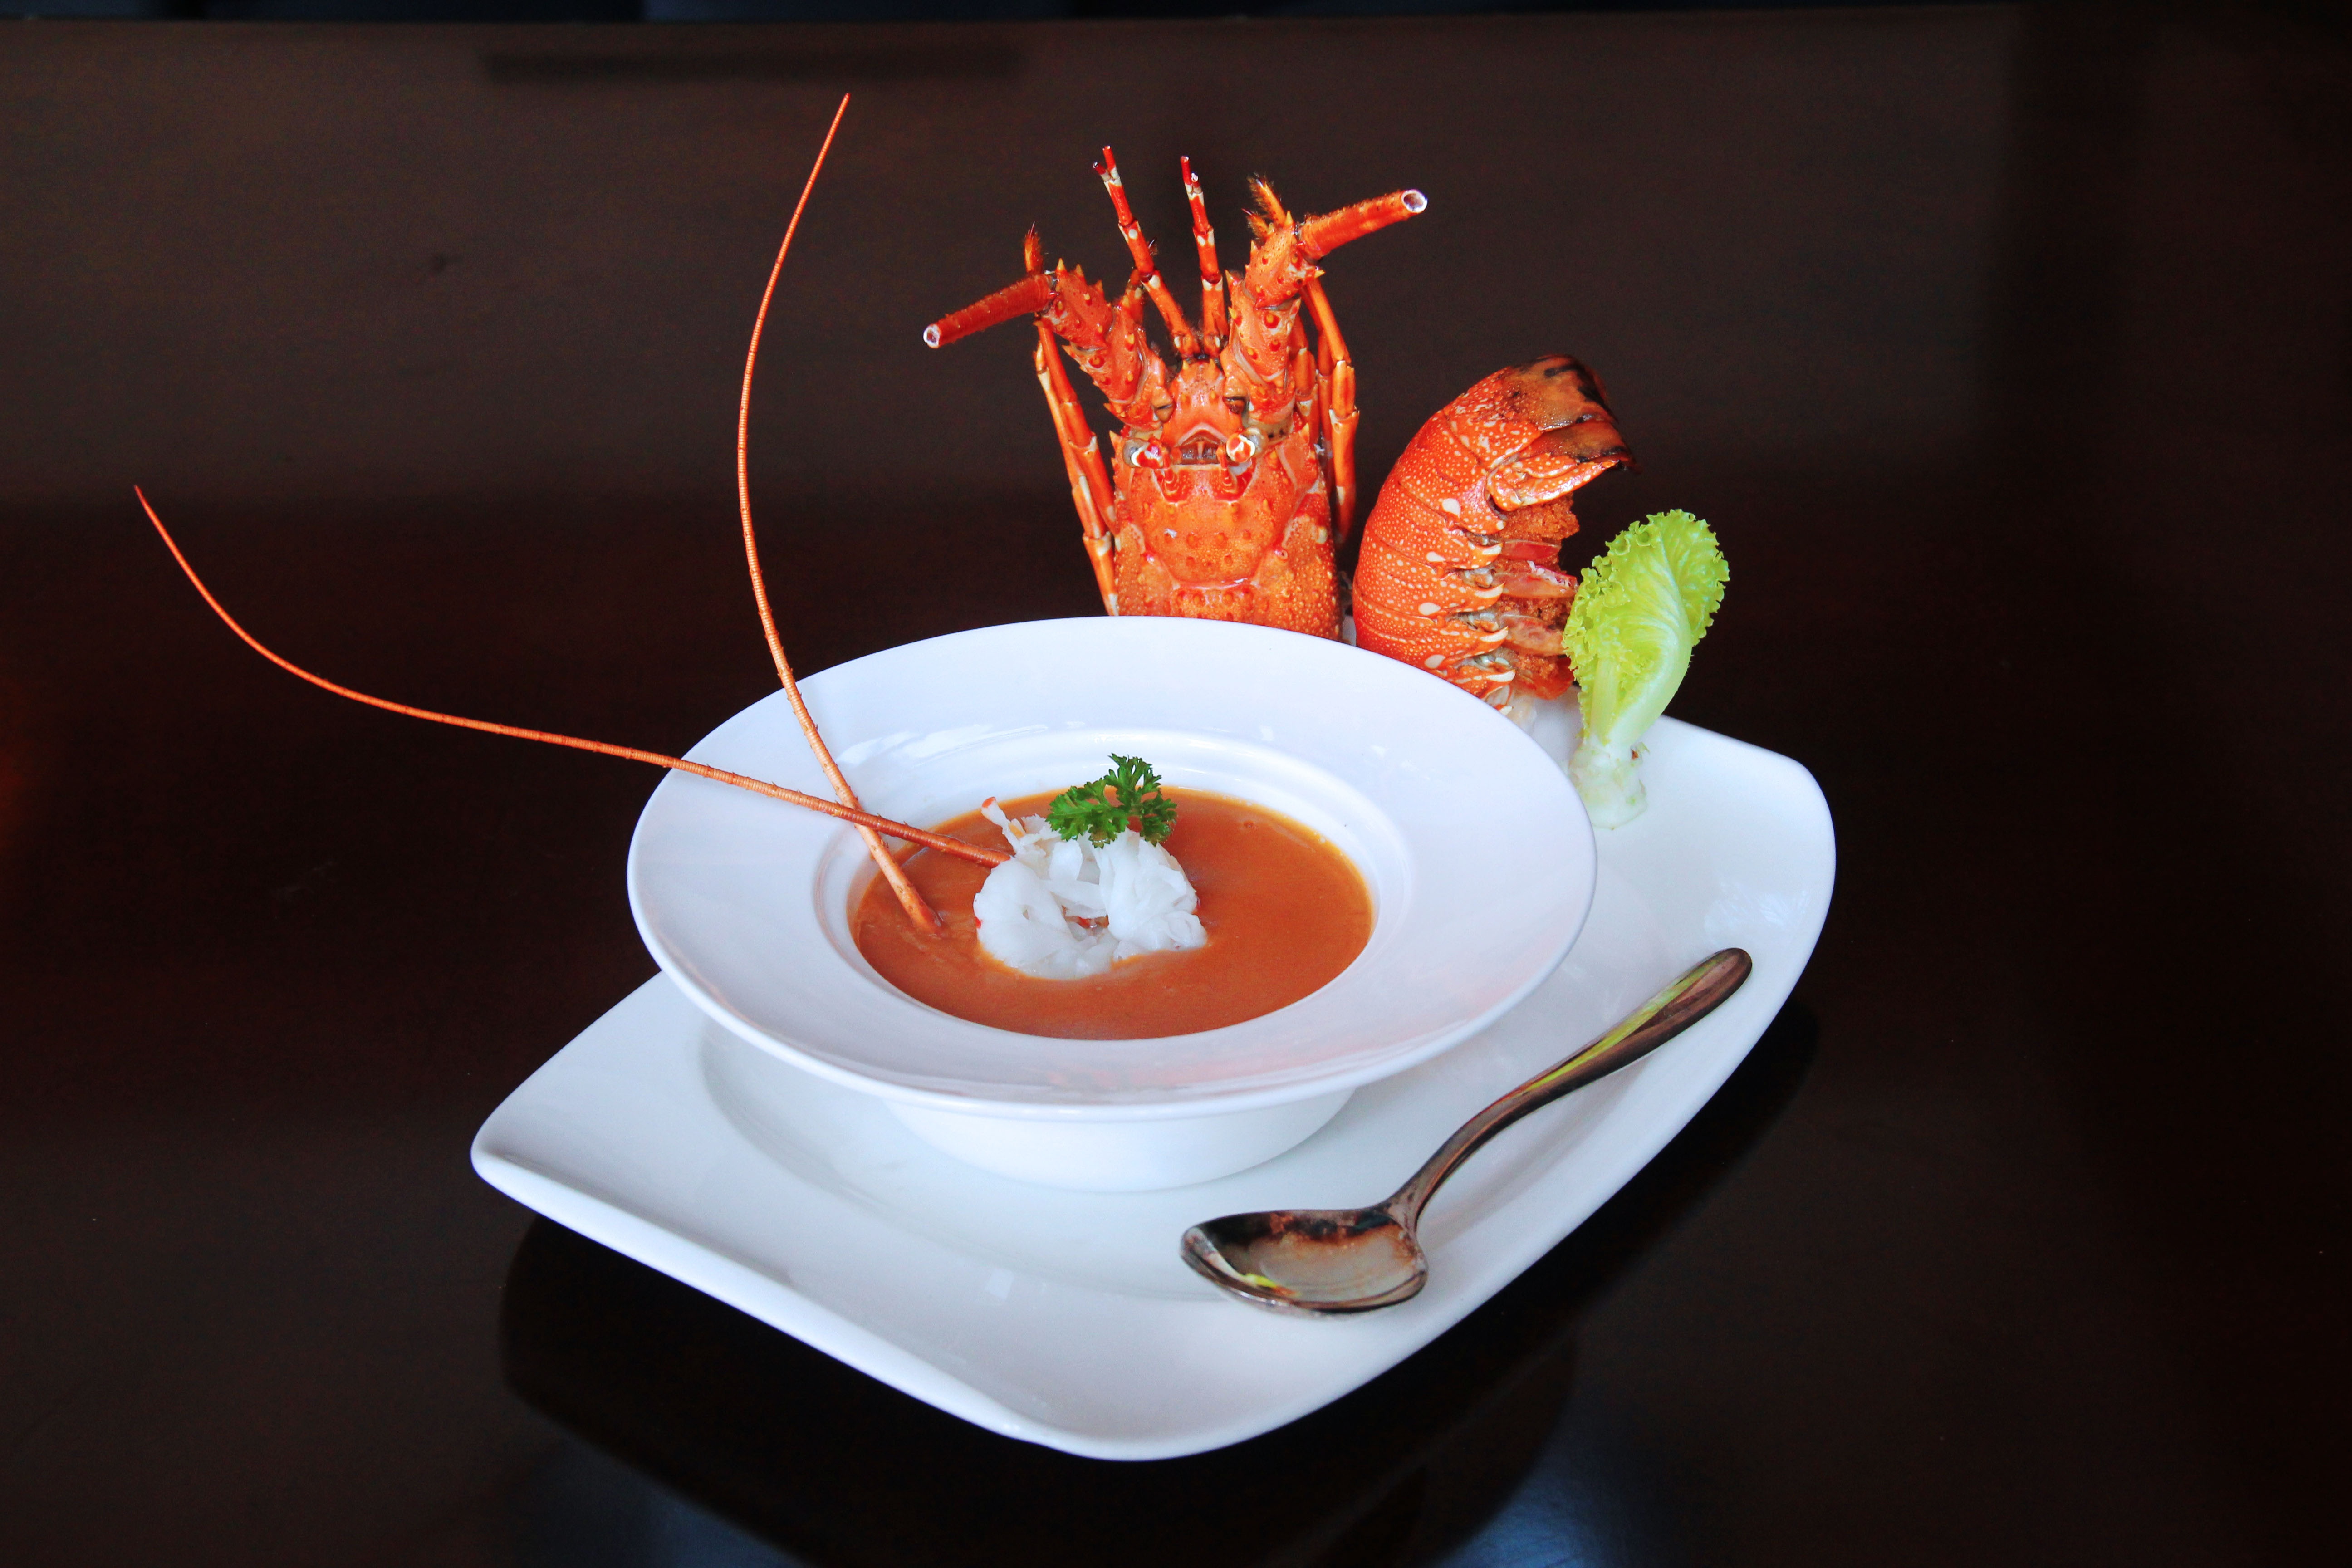
restaurant, dish, meal, food, produce, seafood, cuisine, asian food, hotel, western, catering, sense, animal source foods, lobster soup